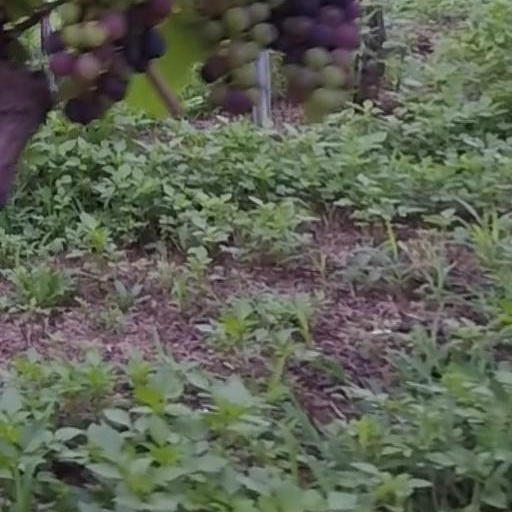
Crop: grape